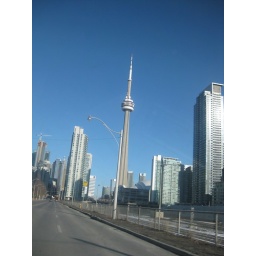
my son drove me around our great city, i think here we were going east. on front street